Lauv

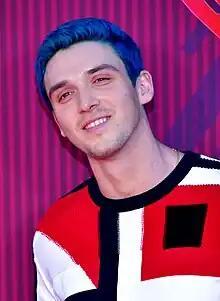
Lauv at the 2019 iHeartRadio Music Awards

Ari Staprans Leff (born August 8, 1994), known professionally as Lauv, is an American musician best known for his breakout hit "I Like Me Better"; included on his compilation album "I Met You When I Was 18 (The Playlist)", which was released in 2018. His debut album, "How I'm Feeling", was released on March 6, 2020, and debuted at number 16 on the US "Billboard" 200. Lauv has also written songs for other artists such as "Boys" by Charli XCX and "No Promises" by Cheat Codes and Demi Lovato.